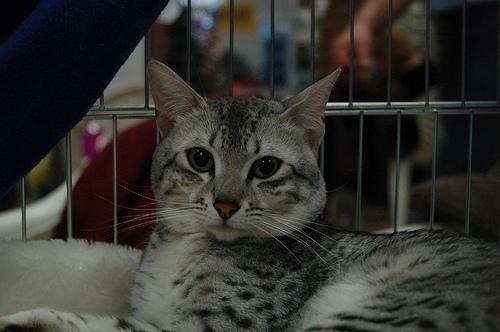
Breed: Egyptian Mau